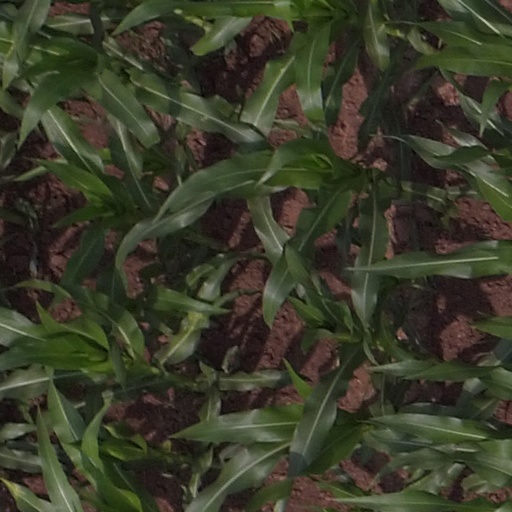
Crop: maize; corn